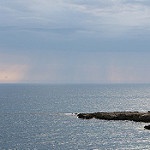
Label: sea